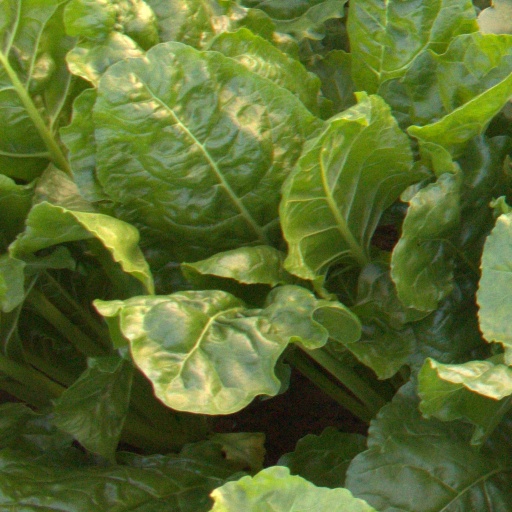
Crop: sugar beet